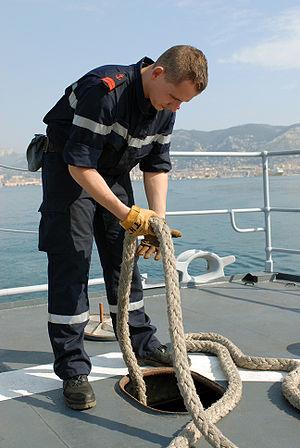
Un quartier-maître / manœuvrier / bosco.
Quartier-maître désigne les deuxième et troisième grades de la Marine française — si l'on considère que celui de matelot de 1ʳᵉ classe en est le premier — et de celle de certains pays francophones. Dans d'autres marines, le Quartermaster ou Quartiermeister est depuis le XVIIᵉ siècle un officier ou sous-officier chargé de l'intendance. Le terme est d'origine allemande : les premiers Quartiermeister étaient des courtisans chargés de préparer le « coucher du Roi ».